Dracula (1931 Spanish-language film)

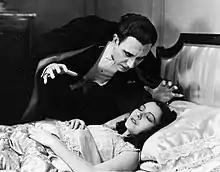
Lupita Tovar and Carlos Villarías in the film.

In the late 1920s, Hollywood studios depended on the successful exportation of their films to other countries. While silent films could easily be sold to other countries, sound film could not. By 1928, the preferred approach to the foreign-language market was to develop more than one version of a film using the same script, sets and costumes of the English-language original, but employing different actors who could speak the languages such as French, Spanish or German. In an April 30 issue of the "Hollywood Filmograph", it was declared that Spanish-language films were "all the go and producers [were] spending millions of dollars on them". In February 1930, Universal announced that Paul Kohner would supervise numerous foreign-language productions, including several shot in Spanish. That September, Universal focused primarily on making Spanish-language versions of films for the potential market.